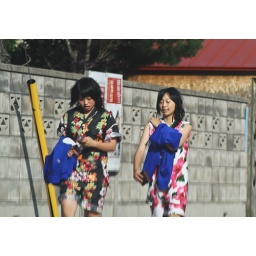
Two young Japanese girls in colorful clothes